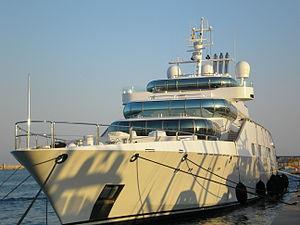
Enigma est l'un des plus importants yacht de luxe privé mondial.
Cette page présente la liste des plus grands yachts du monde, de plus de 70 m, classés par longueur, en 2013.